UoP Racing team

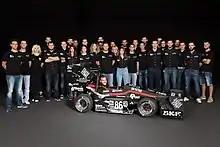
Formula Student Germany 2018 Participation

UoP6e was based on the competitive UoP5evo. The chassis was constructed using the same materials as UoP5evo but with more efficient techniques in order to make the process faster and achieving a higher quality at the finished product. Furthermore, changes were done at the back of the chassis in order to simplify the geometry and thus achieve better internal packaging. In terms of aero, the philosophy with a nosecone airfoil was kept while introducing a more an effective diffuser which works better with the new bigger (due to the increase of the rear track) rear wing into which DRS was introduced. Regarding the drivetrain, the same motor EMRAX 228 was used and the same two stages gearbox as UoP5evo. At last, at the electronics lower capacity batteries was managed by opting for higher voltage. In addition, the use of CAN-bus notes was maintained for a simplified wiring. The UoP6e participated in the Formula Student Germany 2018 Competition and conquered the 21st place among the most competitive contestants of the world.